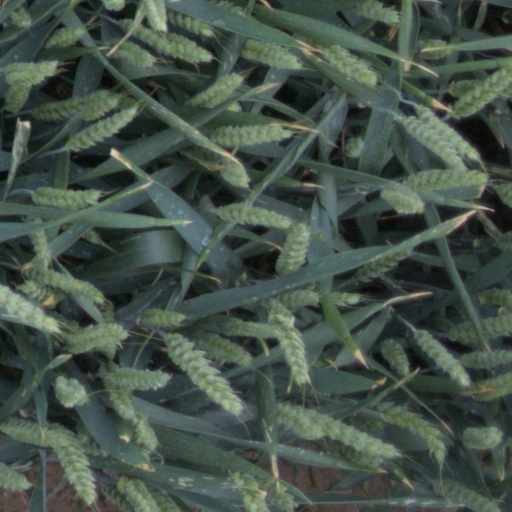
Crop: wheat